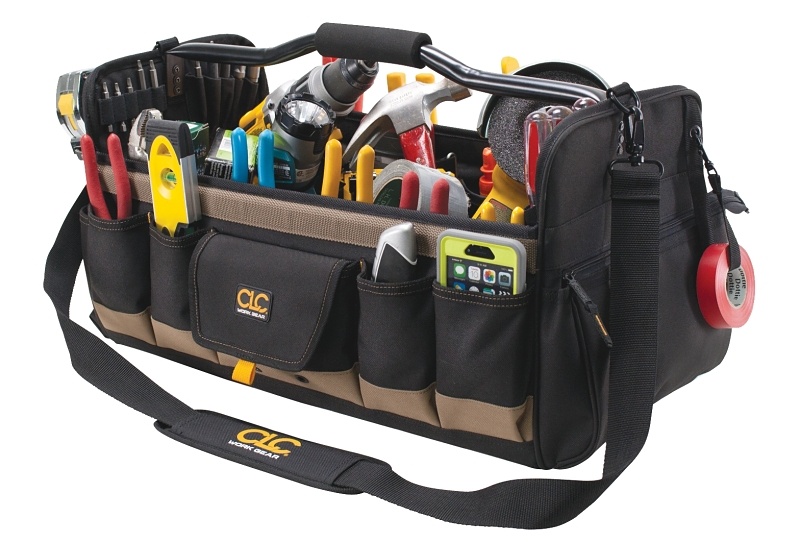
CLC Tool Works Series 1579 Open Top Tool Bag, 11 in W, 11 in D, 20 in H, 27-Pocket, Polyester, Black
A premium quality open top, soft sided tool box with an extra-large center section plus 27 pockets and 6 sleeves for ample tool storage, includes an electrical tape strap, tape measure clip, a sturdy bar handle with foam grip and padded shoulder strap. Unit: EA MPN: 1579 UPC: 084298015793
Brand: Hultafors
Category: Hardware > Hardware Accessories > Tool Storage & Organization > Tool Bags